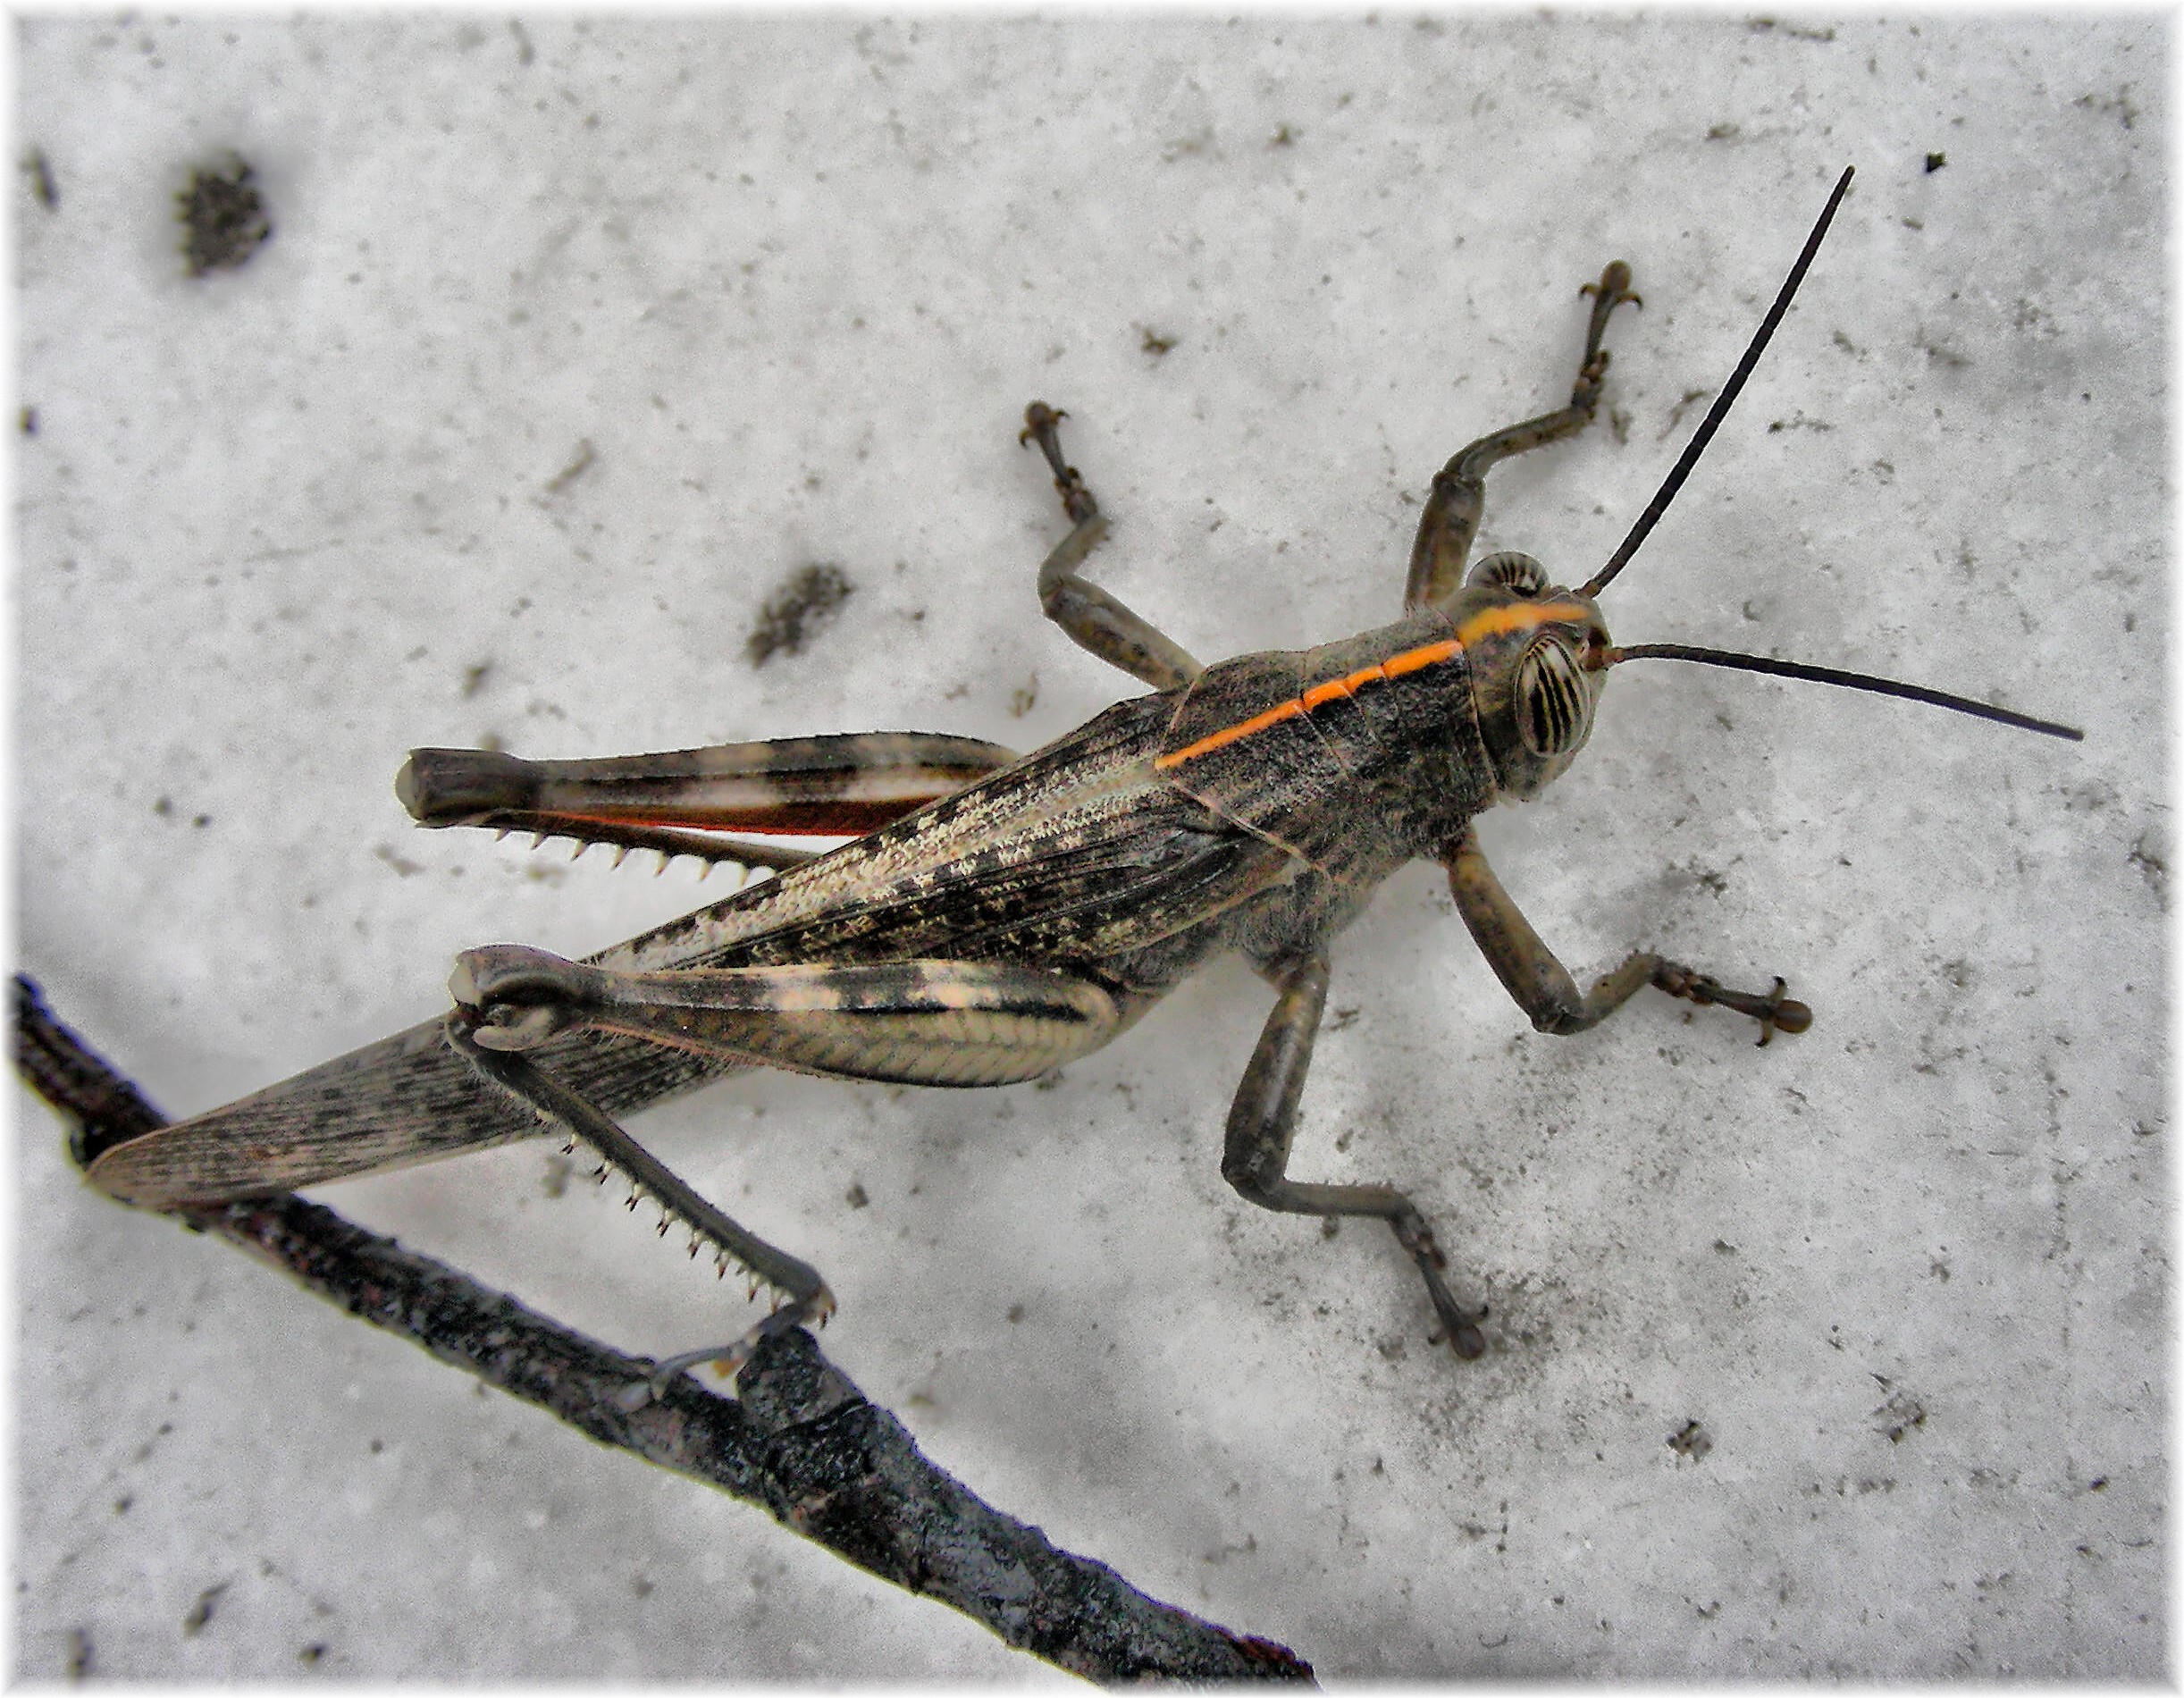
nature, europe, insect, macro, fauna, invertebrate, cricket, spain, madrid, europa, naturaleza, natureza, mygearandme, natur, grasshopper, espana, locust, animales, saltamontes, animais, comunidadmadrid, loeches, insectos, arthropod, bichos, ortopteros, cricket like insect